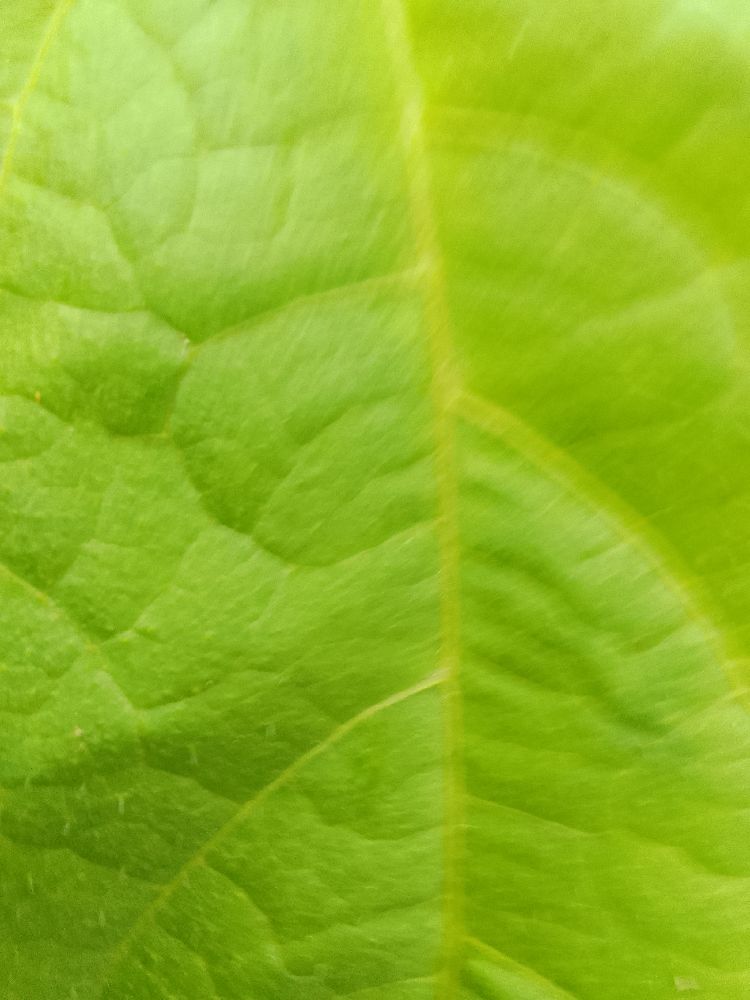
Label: healthy